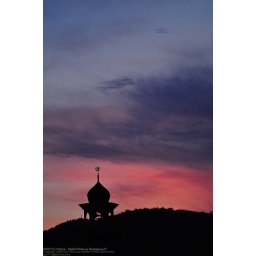
the birds are going back home in the end of the day... can you see^^